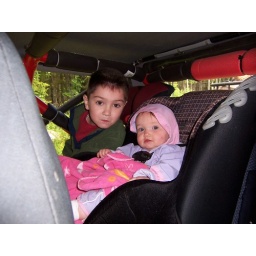
3 car seats in a YJ is tight Dad!